List of British Midland International destinations

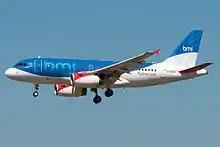
BMI Airbus A319-100

This is a list of destinations that were served by British Midland International over its time as an airline.